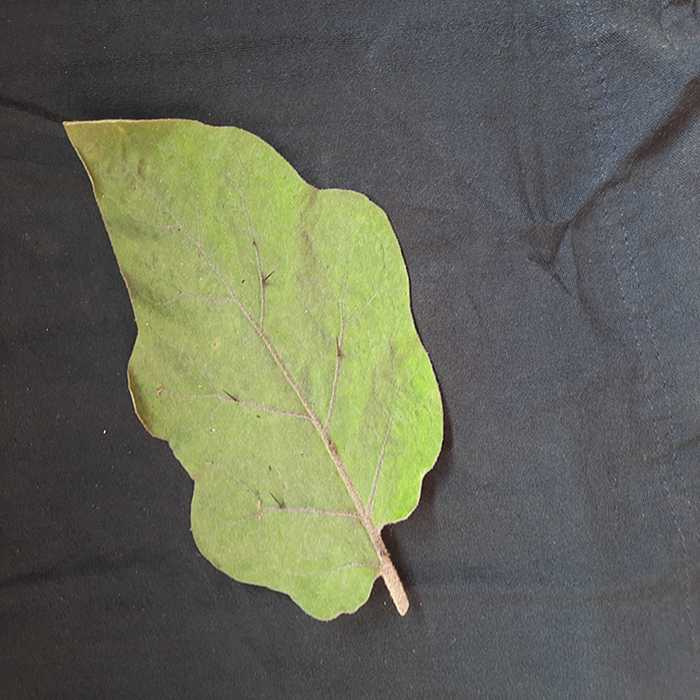
Plant: Eggplant
Label: Eggplant fresh leaf